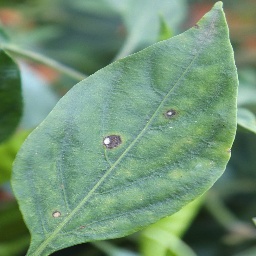
Label: cercospora